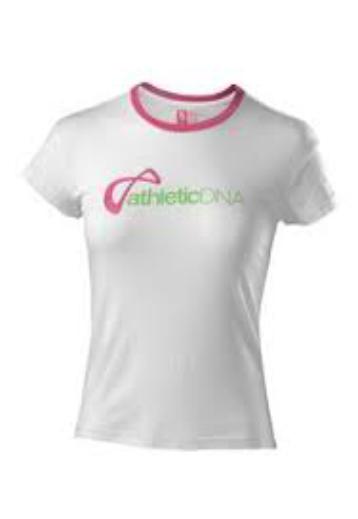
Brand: Athletic DNA
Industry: Clothes